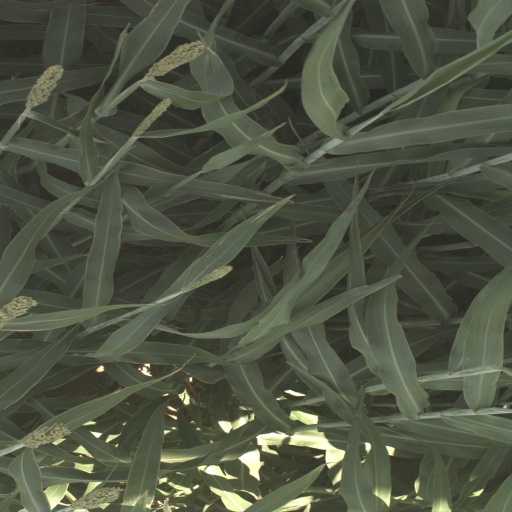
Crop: sorghum